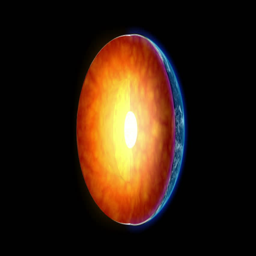
scientific animation of the earth 's inner layers sliced away from atmosphere to crust to mantle to outer and inner core